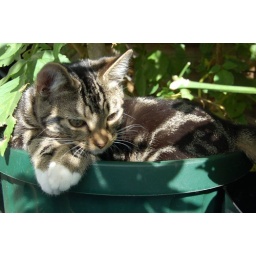
Artemis in a flower pot